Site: brandenburg
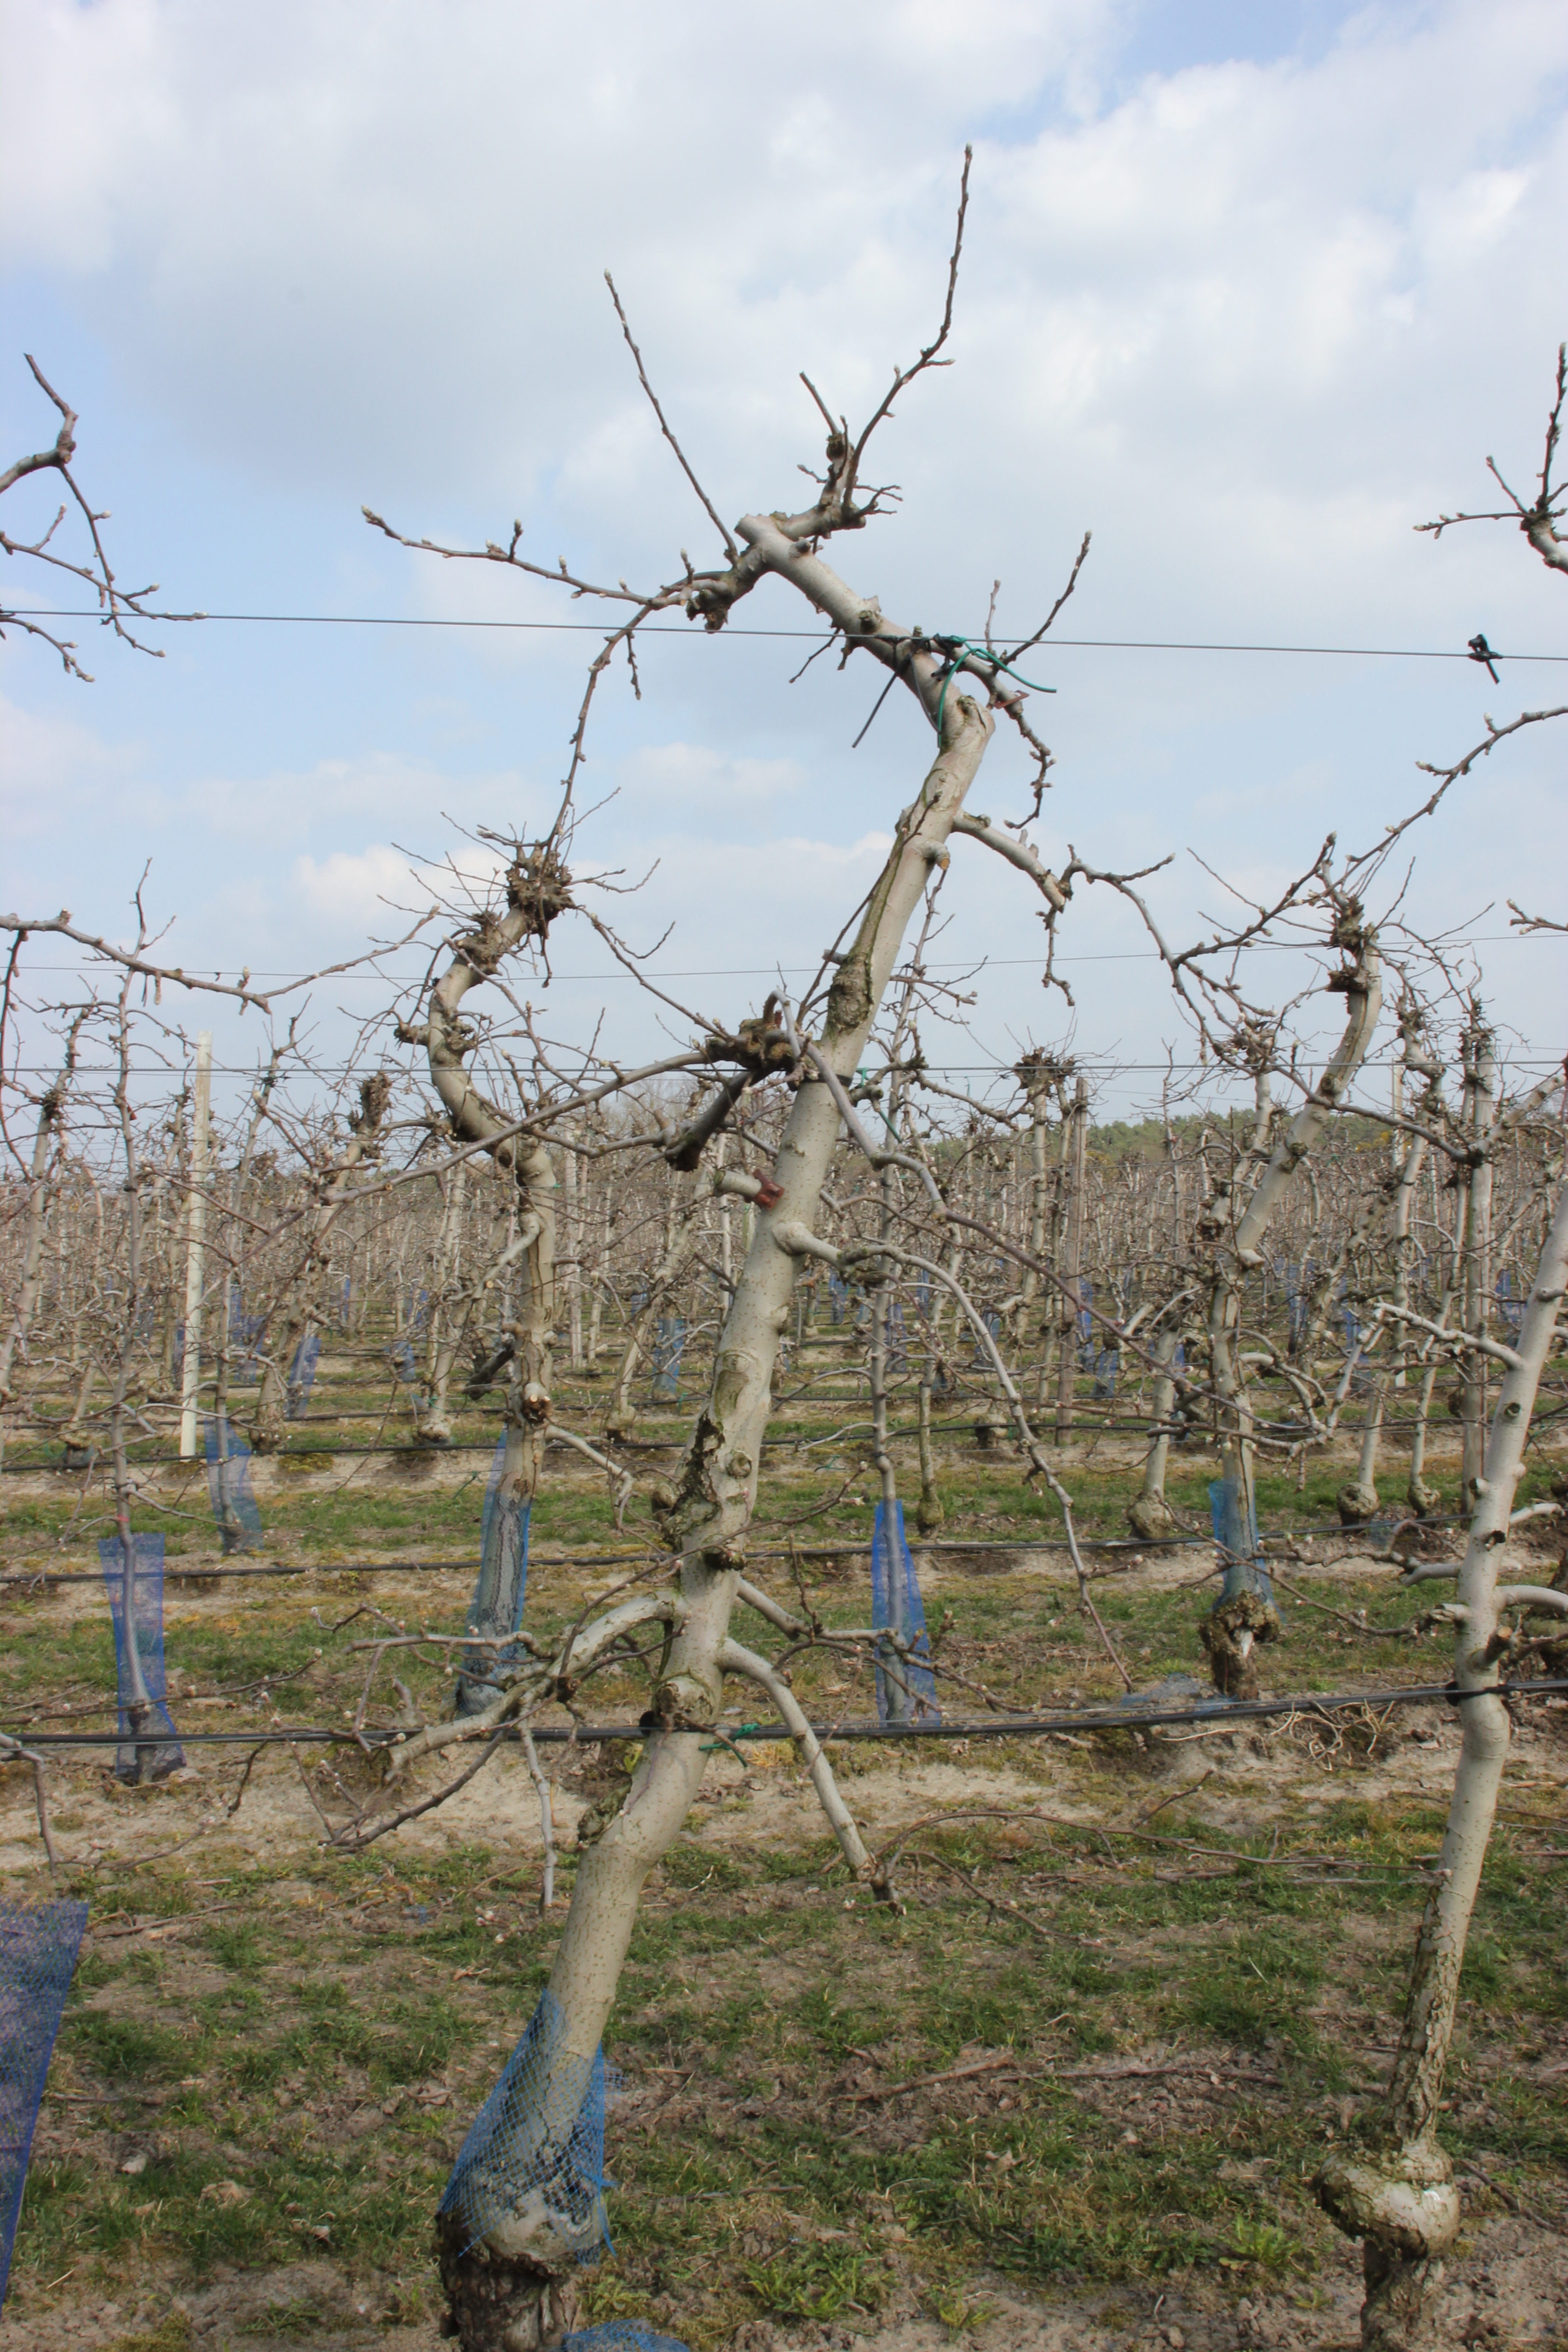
Growth stage (BBCH 03): Bud development